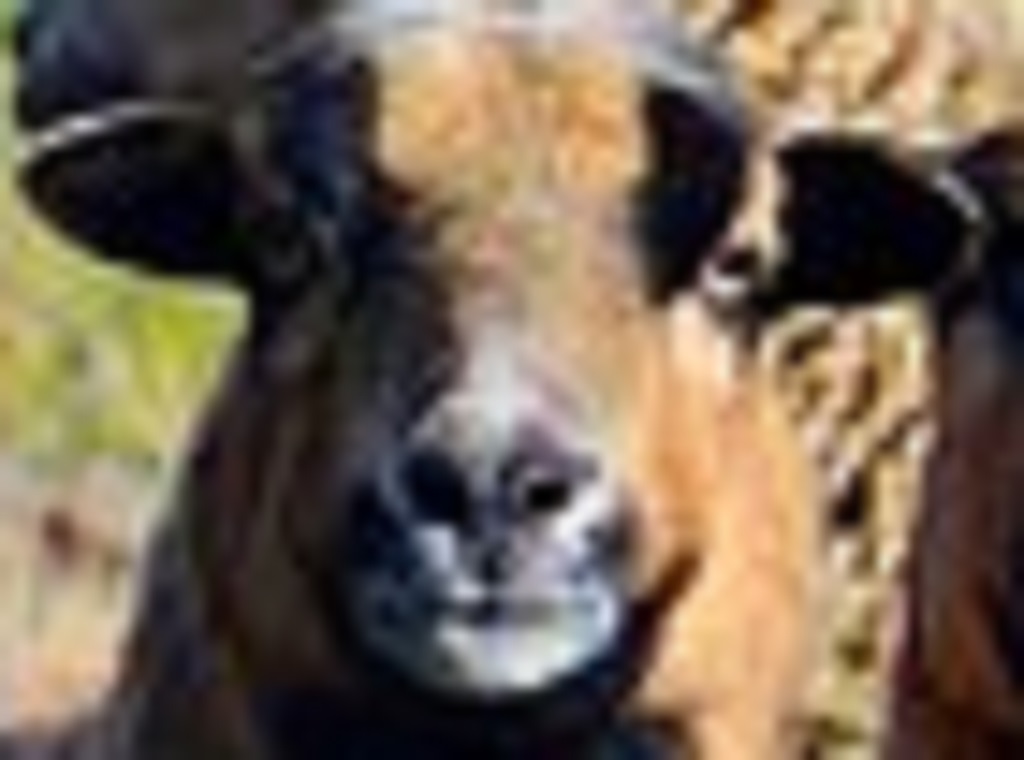
Label: no pain